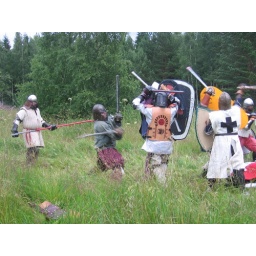
Off to the side of the battle field in a bridge battle